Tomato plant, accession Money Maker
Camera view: tilt-top (135 deg); turntable rotation: 240 degrees
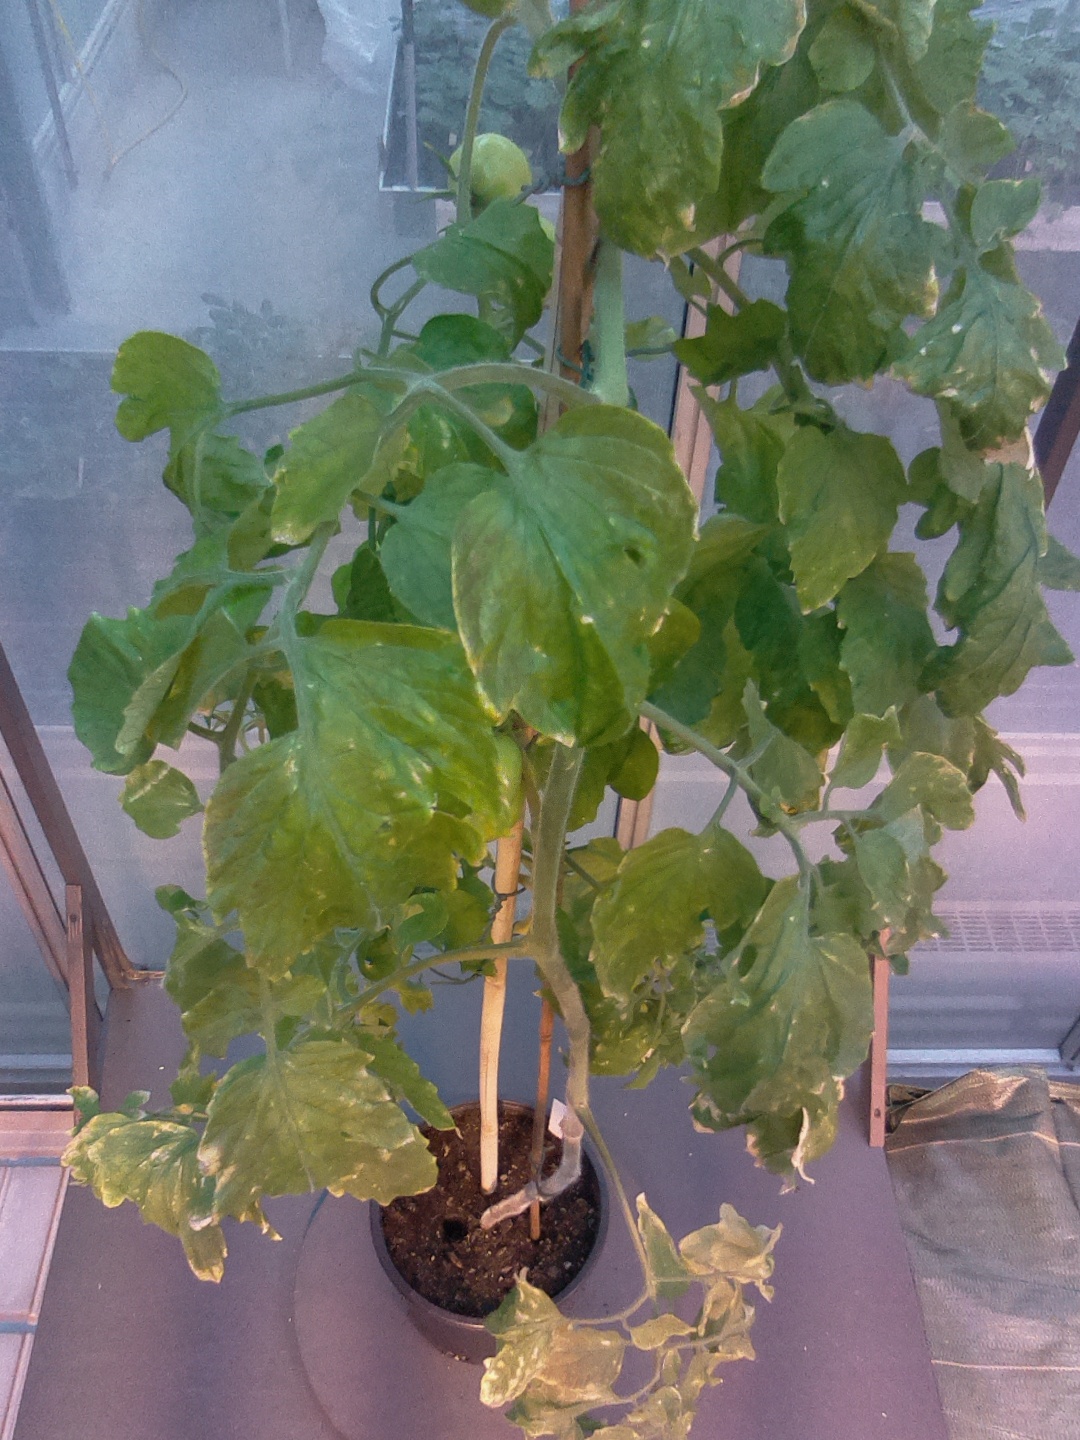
BBCH growth stage 78: 80% -90% of final fruit size